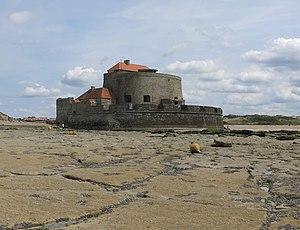
Fort d'Ambleteuse This building is indexed in the Base Mérimée, a database of architectural heritage maintained by the French Ministry of Culture,
Le fort d'Ambleteuse, aussi appelé fort Vauban ou fort Mahon, est un fort situé sur le littoral de la commune d’Ambleteuse dans le Pas-de-Calais en France à l'entrée de l'estuaire de la Slack. Il a été construit par Vauban sur ordre de Louis XIV pour défendre un port de guerre. Il est nommé tour d'Ambleteuse ou fort d'Ambleteuse dans tous les documents officiels jusqu'au cadastre napoléonien de 1803. Le nom de fort Mahon, dû certainement à une erreur administrative de transcription, n'apparaît qu'en 1840.